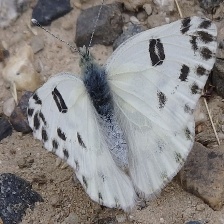
Species: BECKERS WHITE
Butterfly family (ImageNet category): cabbage_butterfly